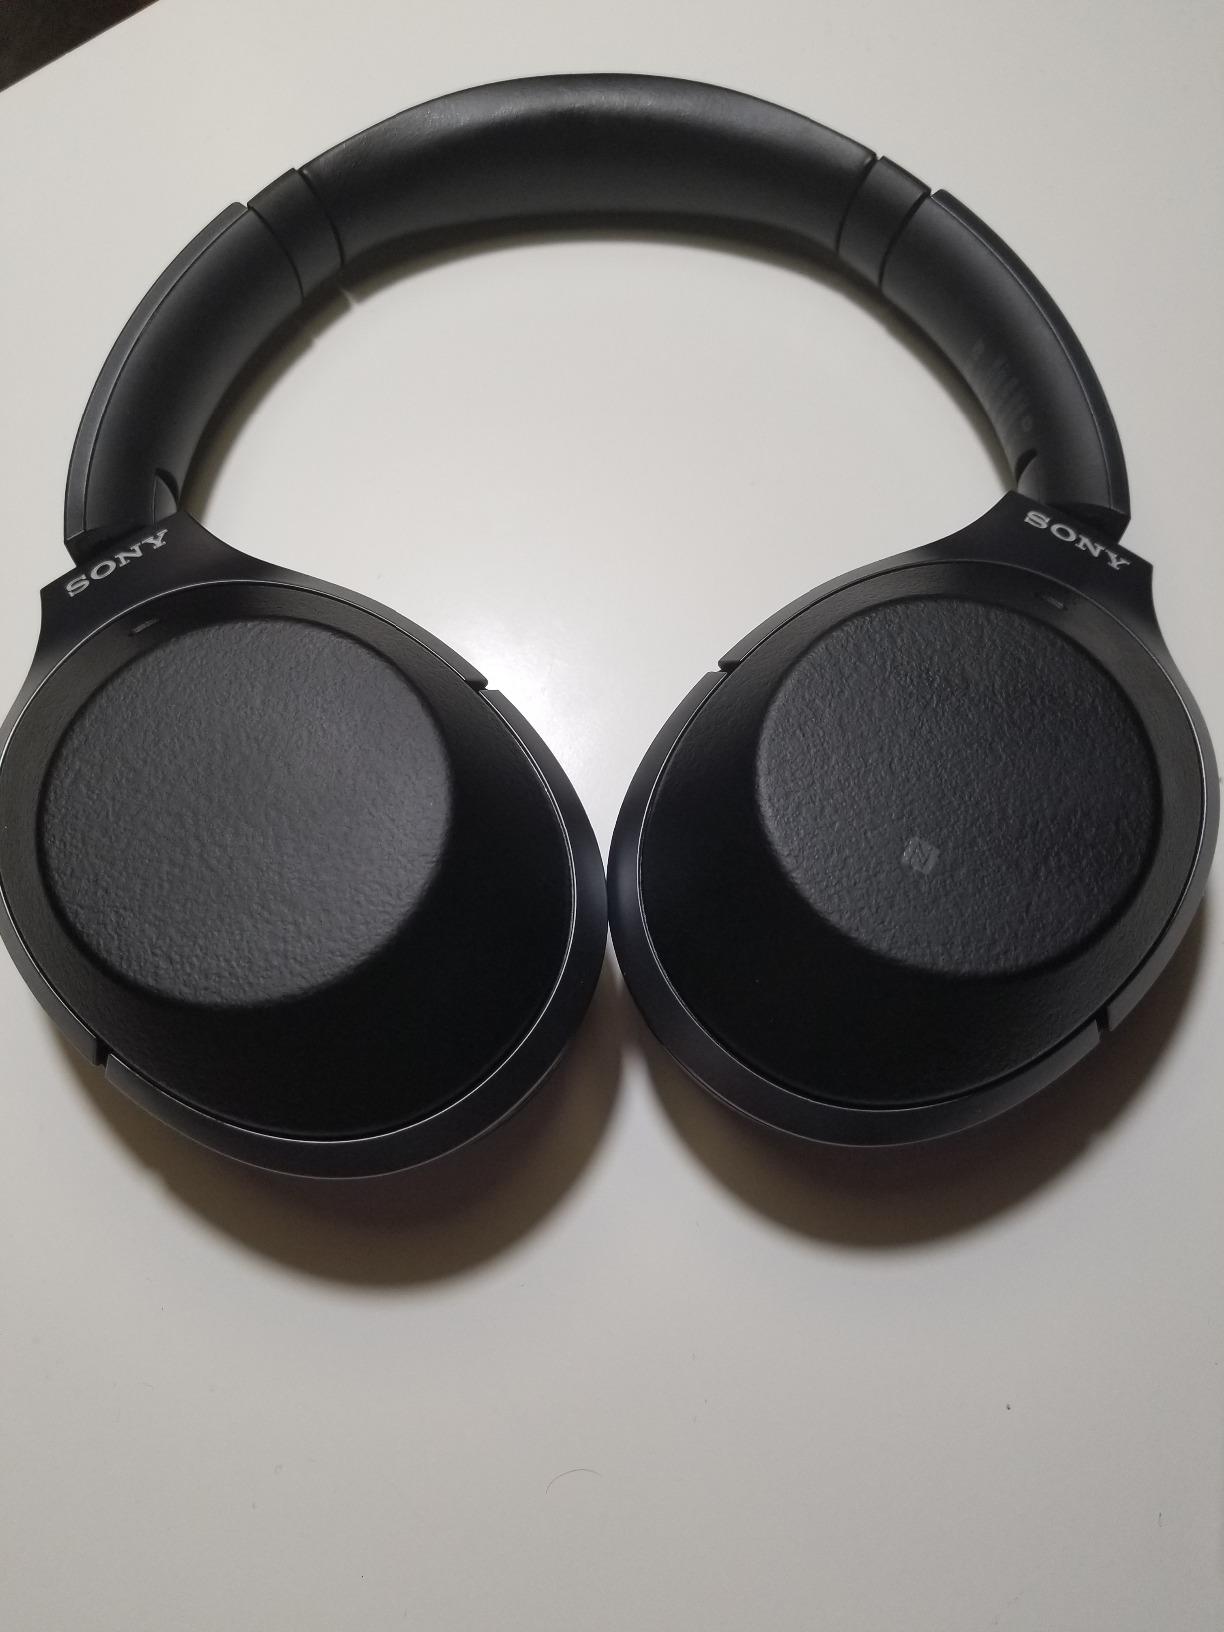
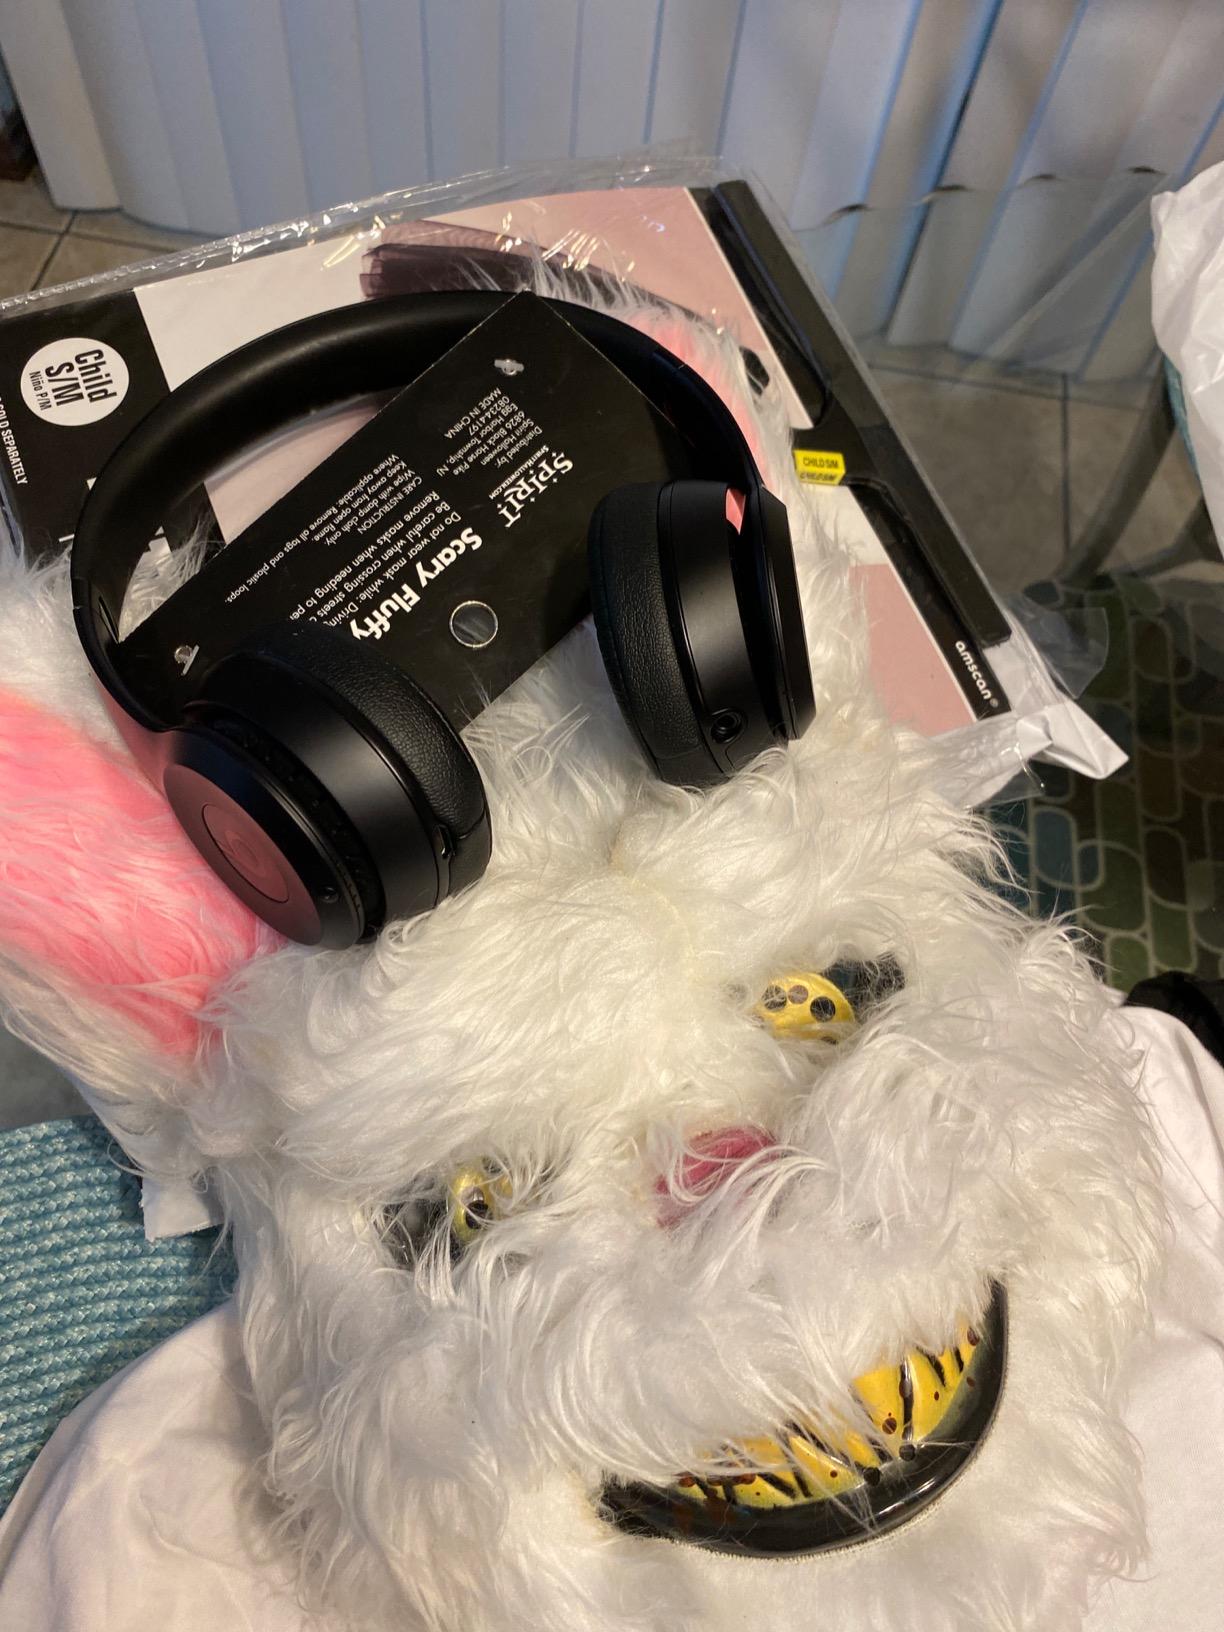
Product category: headphones
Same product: no